Southwest Airlines Flight 812

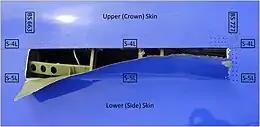
Annotated photograph of the hole in the fuselage skin caused by the failure, from the NTSB report

Inspection of the aircraft at Yuma revealed a section of fuselage skin had fractured and flapped open, causing the rapid decompression. The opening was approximately long and wide. Southwest grounded 80 of its Boeing 737-300s for inspection following the incident. The grounded aircraft were those that had not had the skin on their fuselage replaced. Five aircraft were discovered to have cracks. The aircraft were to be repaired and returned to service. As of April 3, 2011, Boeing was developing a Service Bulletin for the inspection of similar aircraft.